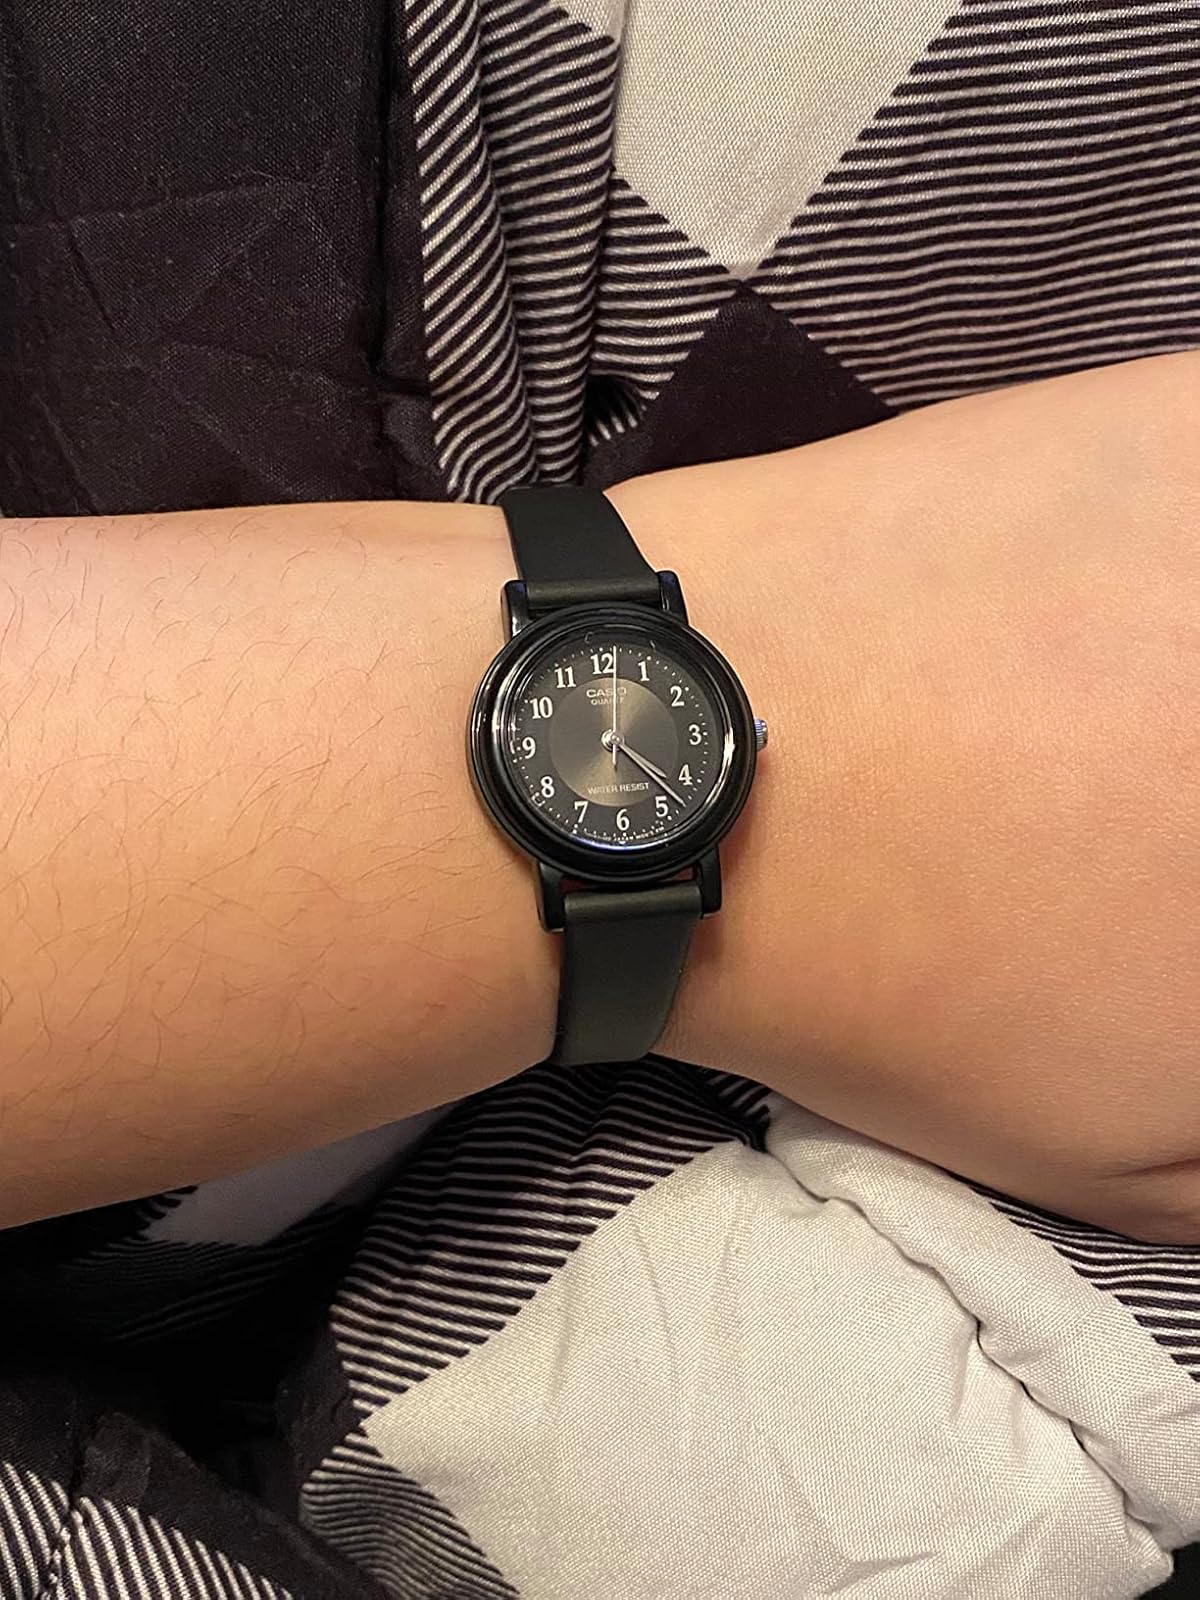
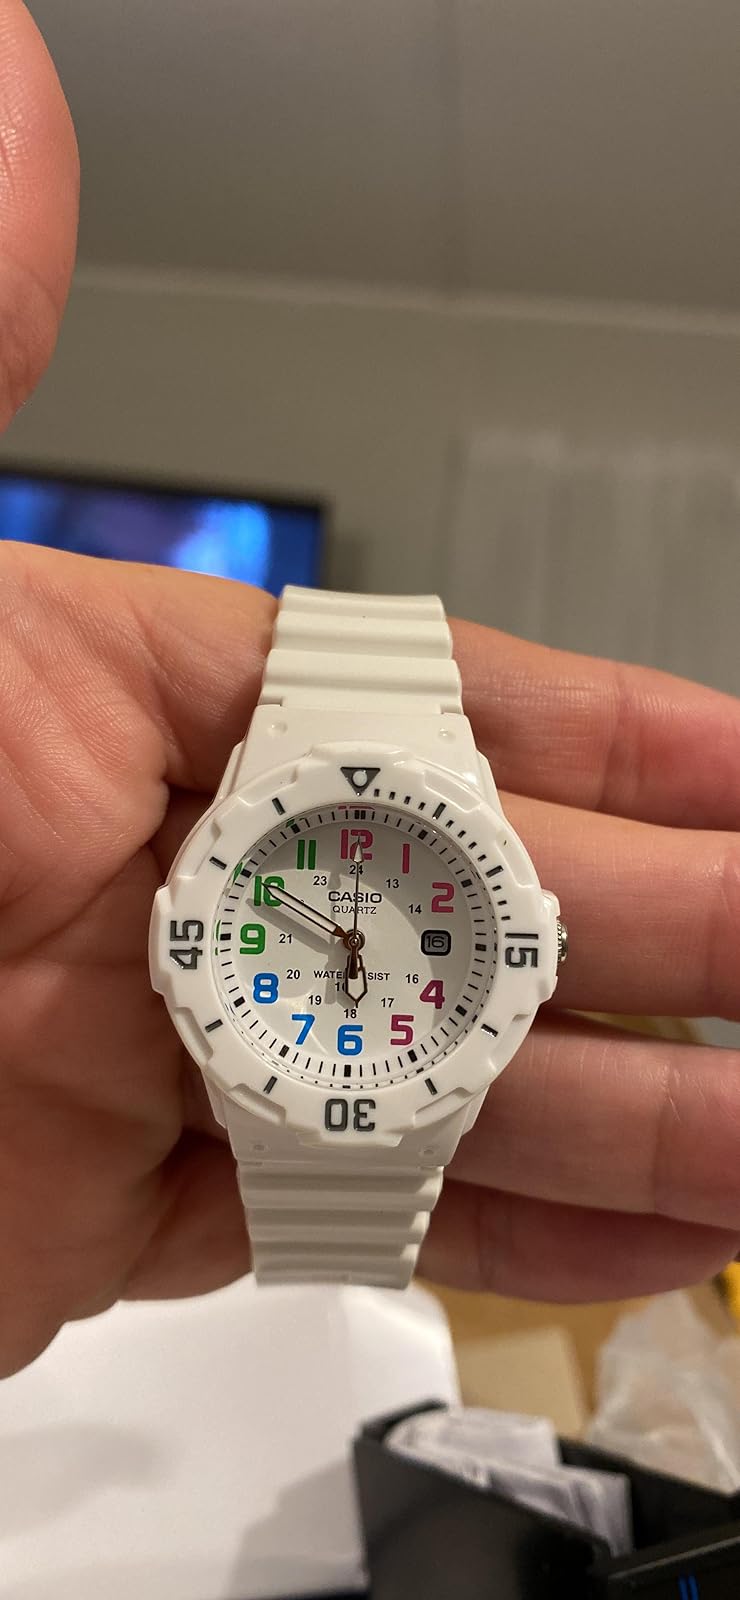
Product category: accessories_watch
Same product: no